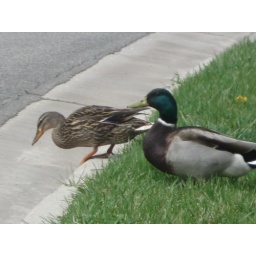
ducks crossing road by my car